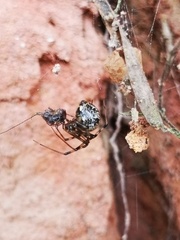
Species: Parasteatoda_tepidariorum